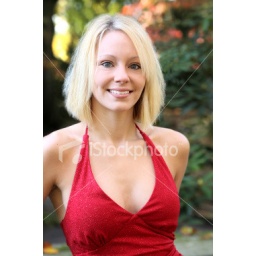
Beautiful blond woman in a red dress smiling at the camera